Bank of England

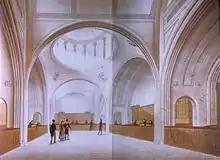
The Dividend Office as rebuilt by John Soane

In 1700, the Hollow Sword Blade Company was purchased by a group of businessmen who wished to establish a competing English bank (in an action that would today be considered a "back door listing"). The Bank of England's initial monopoly on English banking was due to expire in 1710. However, it was instead renewed, and the Sword Blade company failed to achieve its goal.